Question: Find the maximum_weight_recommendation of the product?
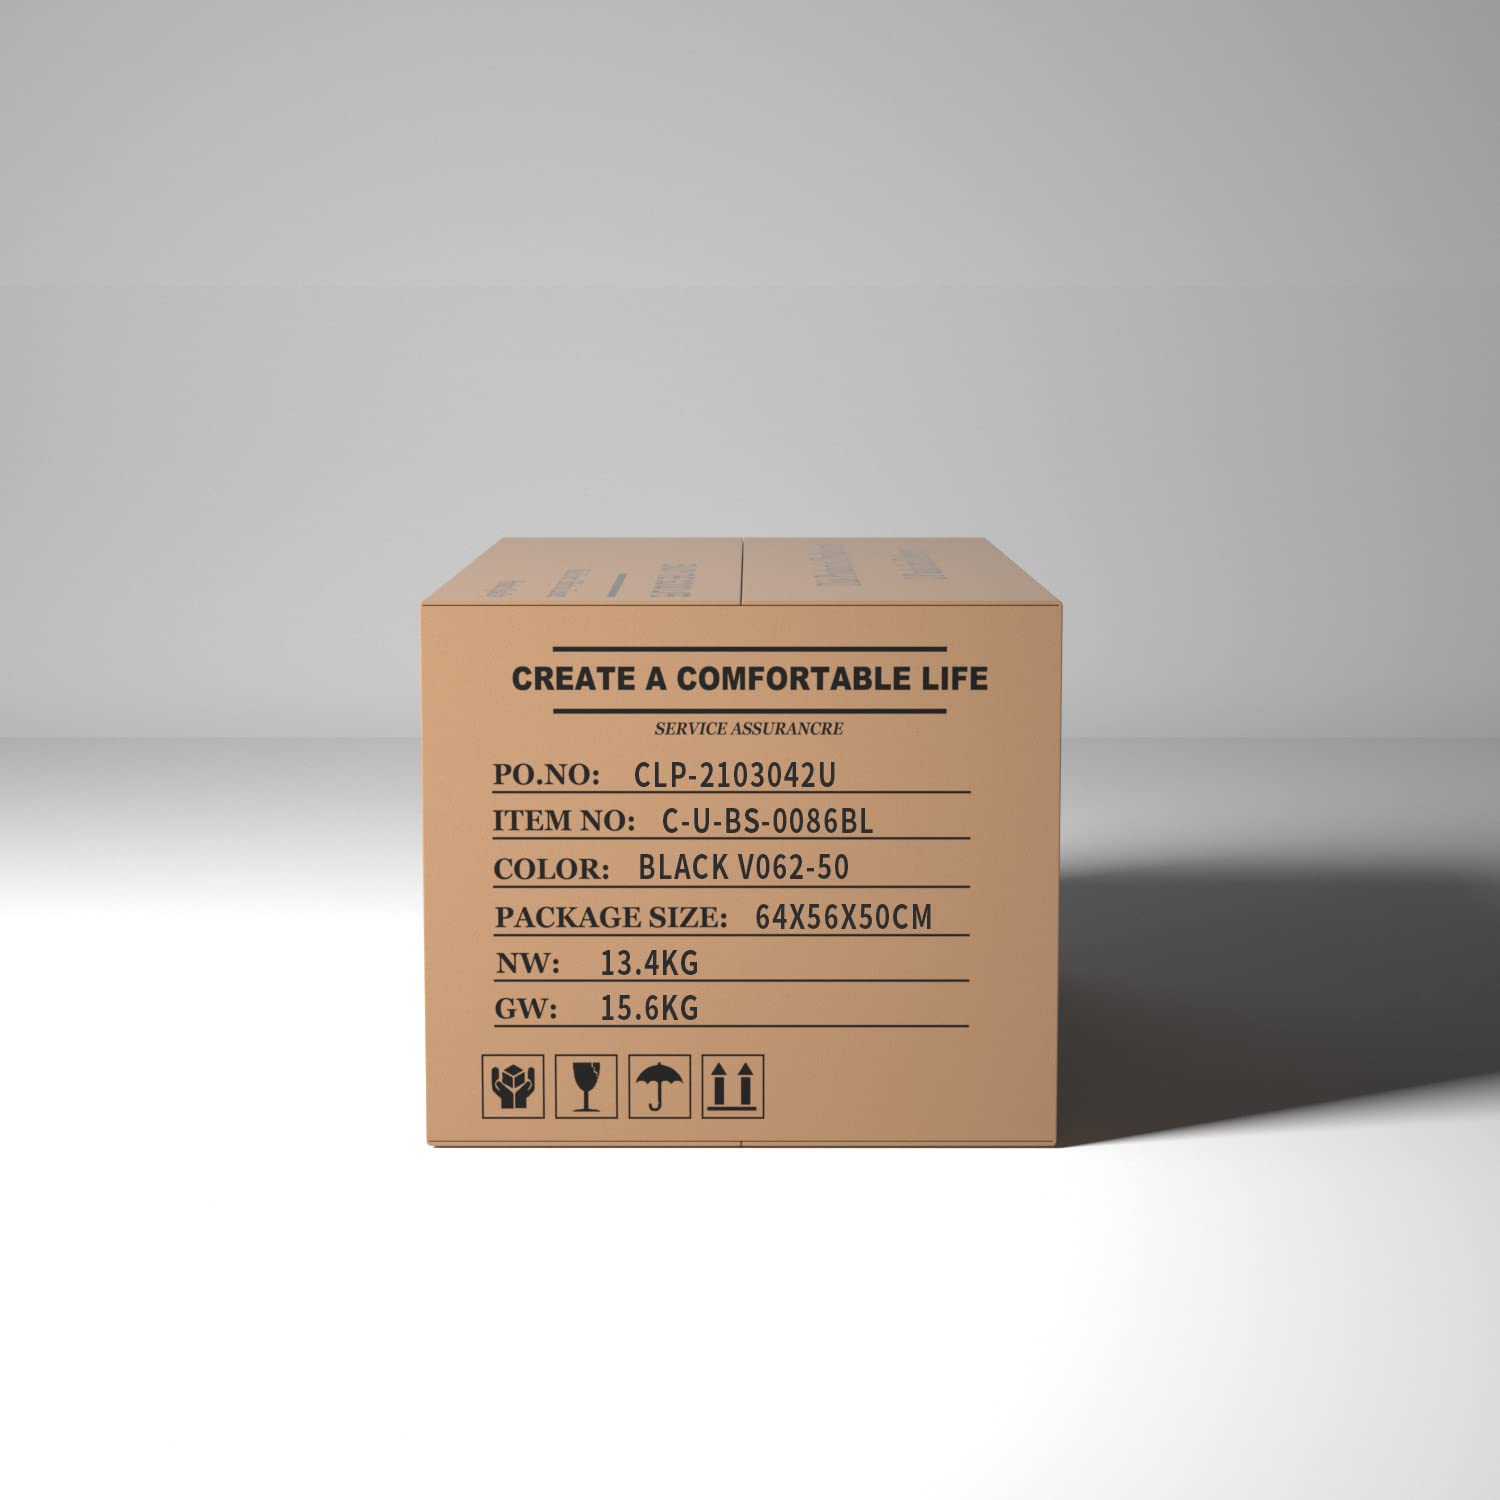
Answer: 13.4 kilogram